Basilica of the Sacred Heart (Notre Dame)

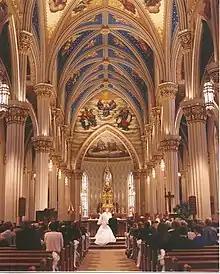
Basilica wedding

Sorin's log chapel had become much too small for the needs of the growing college, and despite the lack of funds, Sorin decided to start construction on a proper church building in August 1847. School leaders decided to spend $1500 to construct a new edifice. Work began on 25 May 1848, and the structure was dedicated on 12 November the following year. The solemn consecration took place a year later, on 11 November 1849, with Bishop of Vincennes, Maurice de St. Palais presiding. The building was 90 feet long, 38 wide, and 20 high, with twin towers on its front, and was located next to the college building. Father Sorin described the first church: "The style is Greek, with rounded arches. There are three vaults and six columns which produce a very pretty effect. The tribune, which has been built for the use of the Sisters, is elliptical like the sanctuary. It is already enriched with an organ of Mr. H. Erben, and, though a little weak for the church, is one of its most precious ornaments." The church was built in Carpenter Gothic. The chancel organ had 1527 pipes and part of the statuary was donated by King Louis Philippe of France.